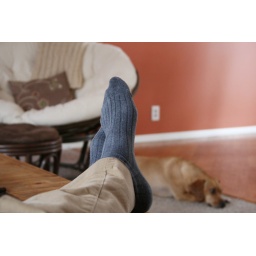
Relaxing at a friend's house while our dogs have a playdate. That's her pup in the background.